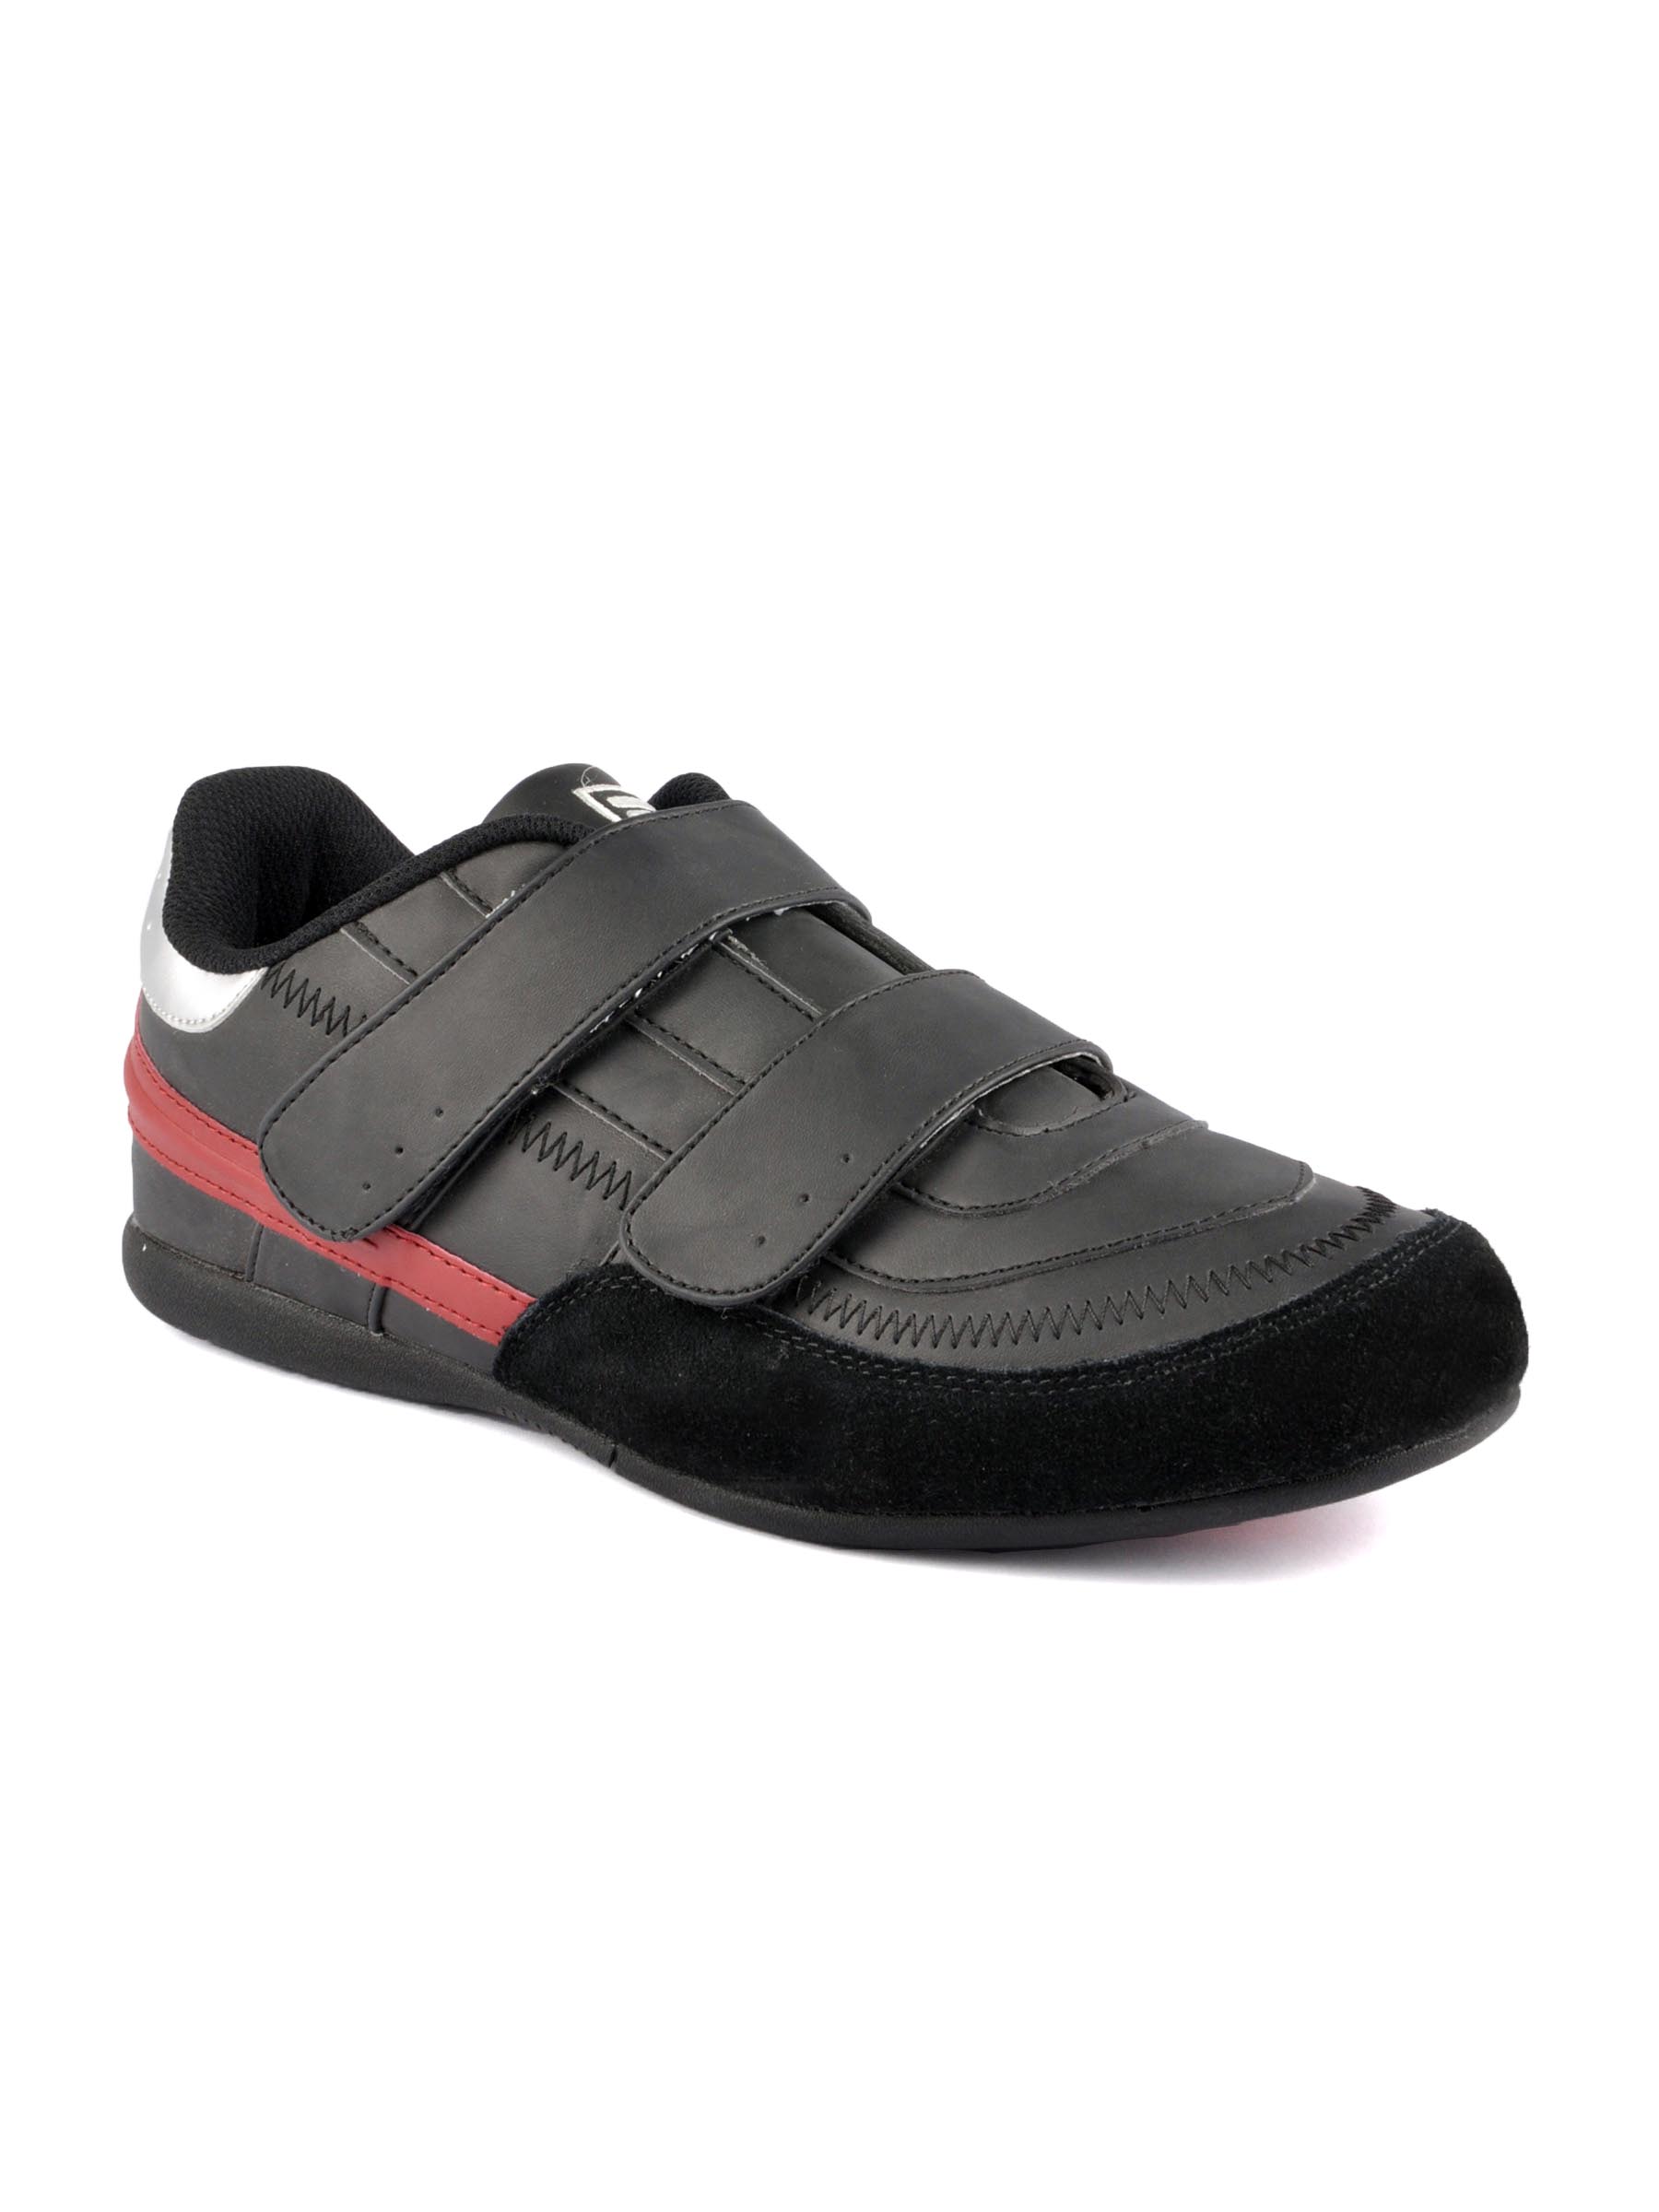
Fila Men Driving Velcro Black Casual Shoes
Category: Footwear / Shoes / Casual Shoes
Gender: Men
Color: Black
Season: Fall 2011
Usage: Casual